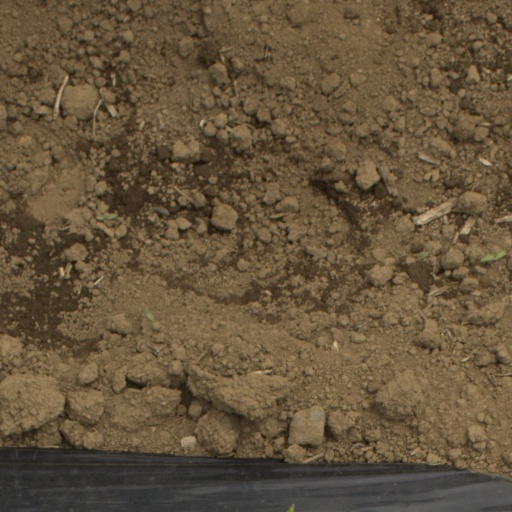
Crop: Jerusalem artichoke